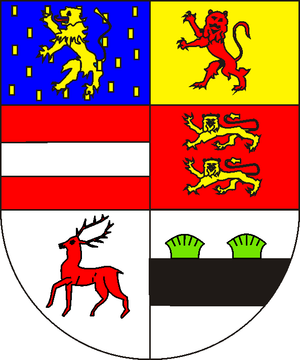
Nassau-Diez
Våbenskjold
Nassau-Diez var et grevskab i det Tysk-romerske rige. Hovedbyen var Diez. De centrale af grevskabet lå i de nuværende kreise Rhein-Lahn-Kreis og Landkreis Limburg-Weilburg.